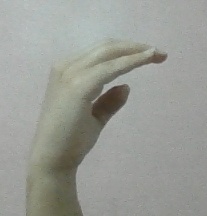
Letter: jeem